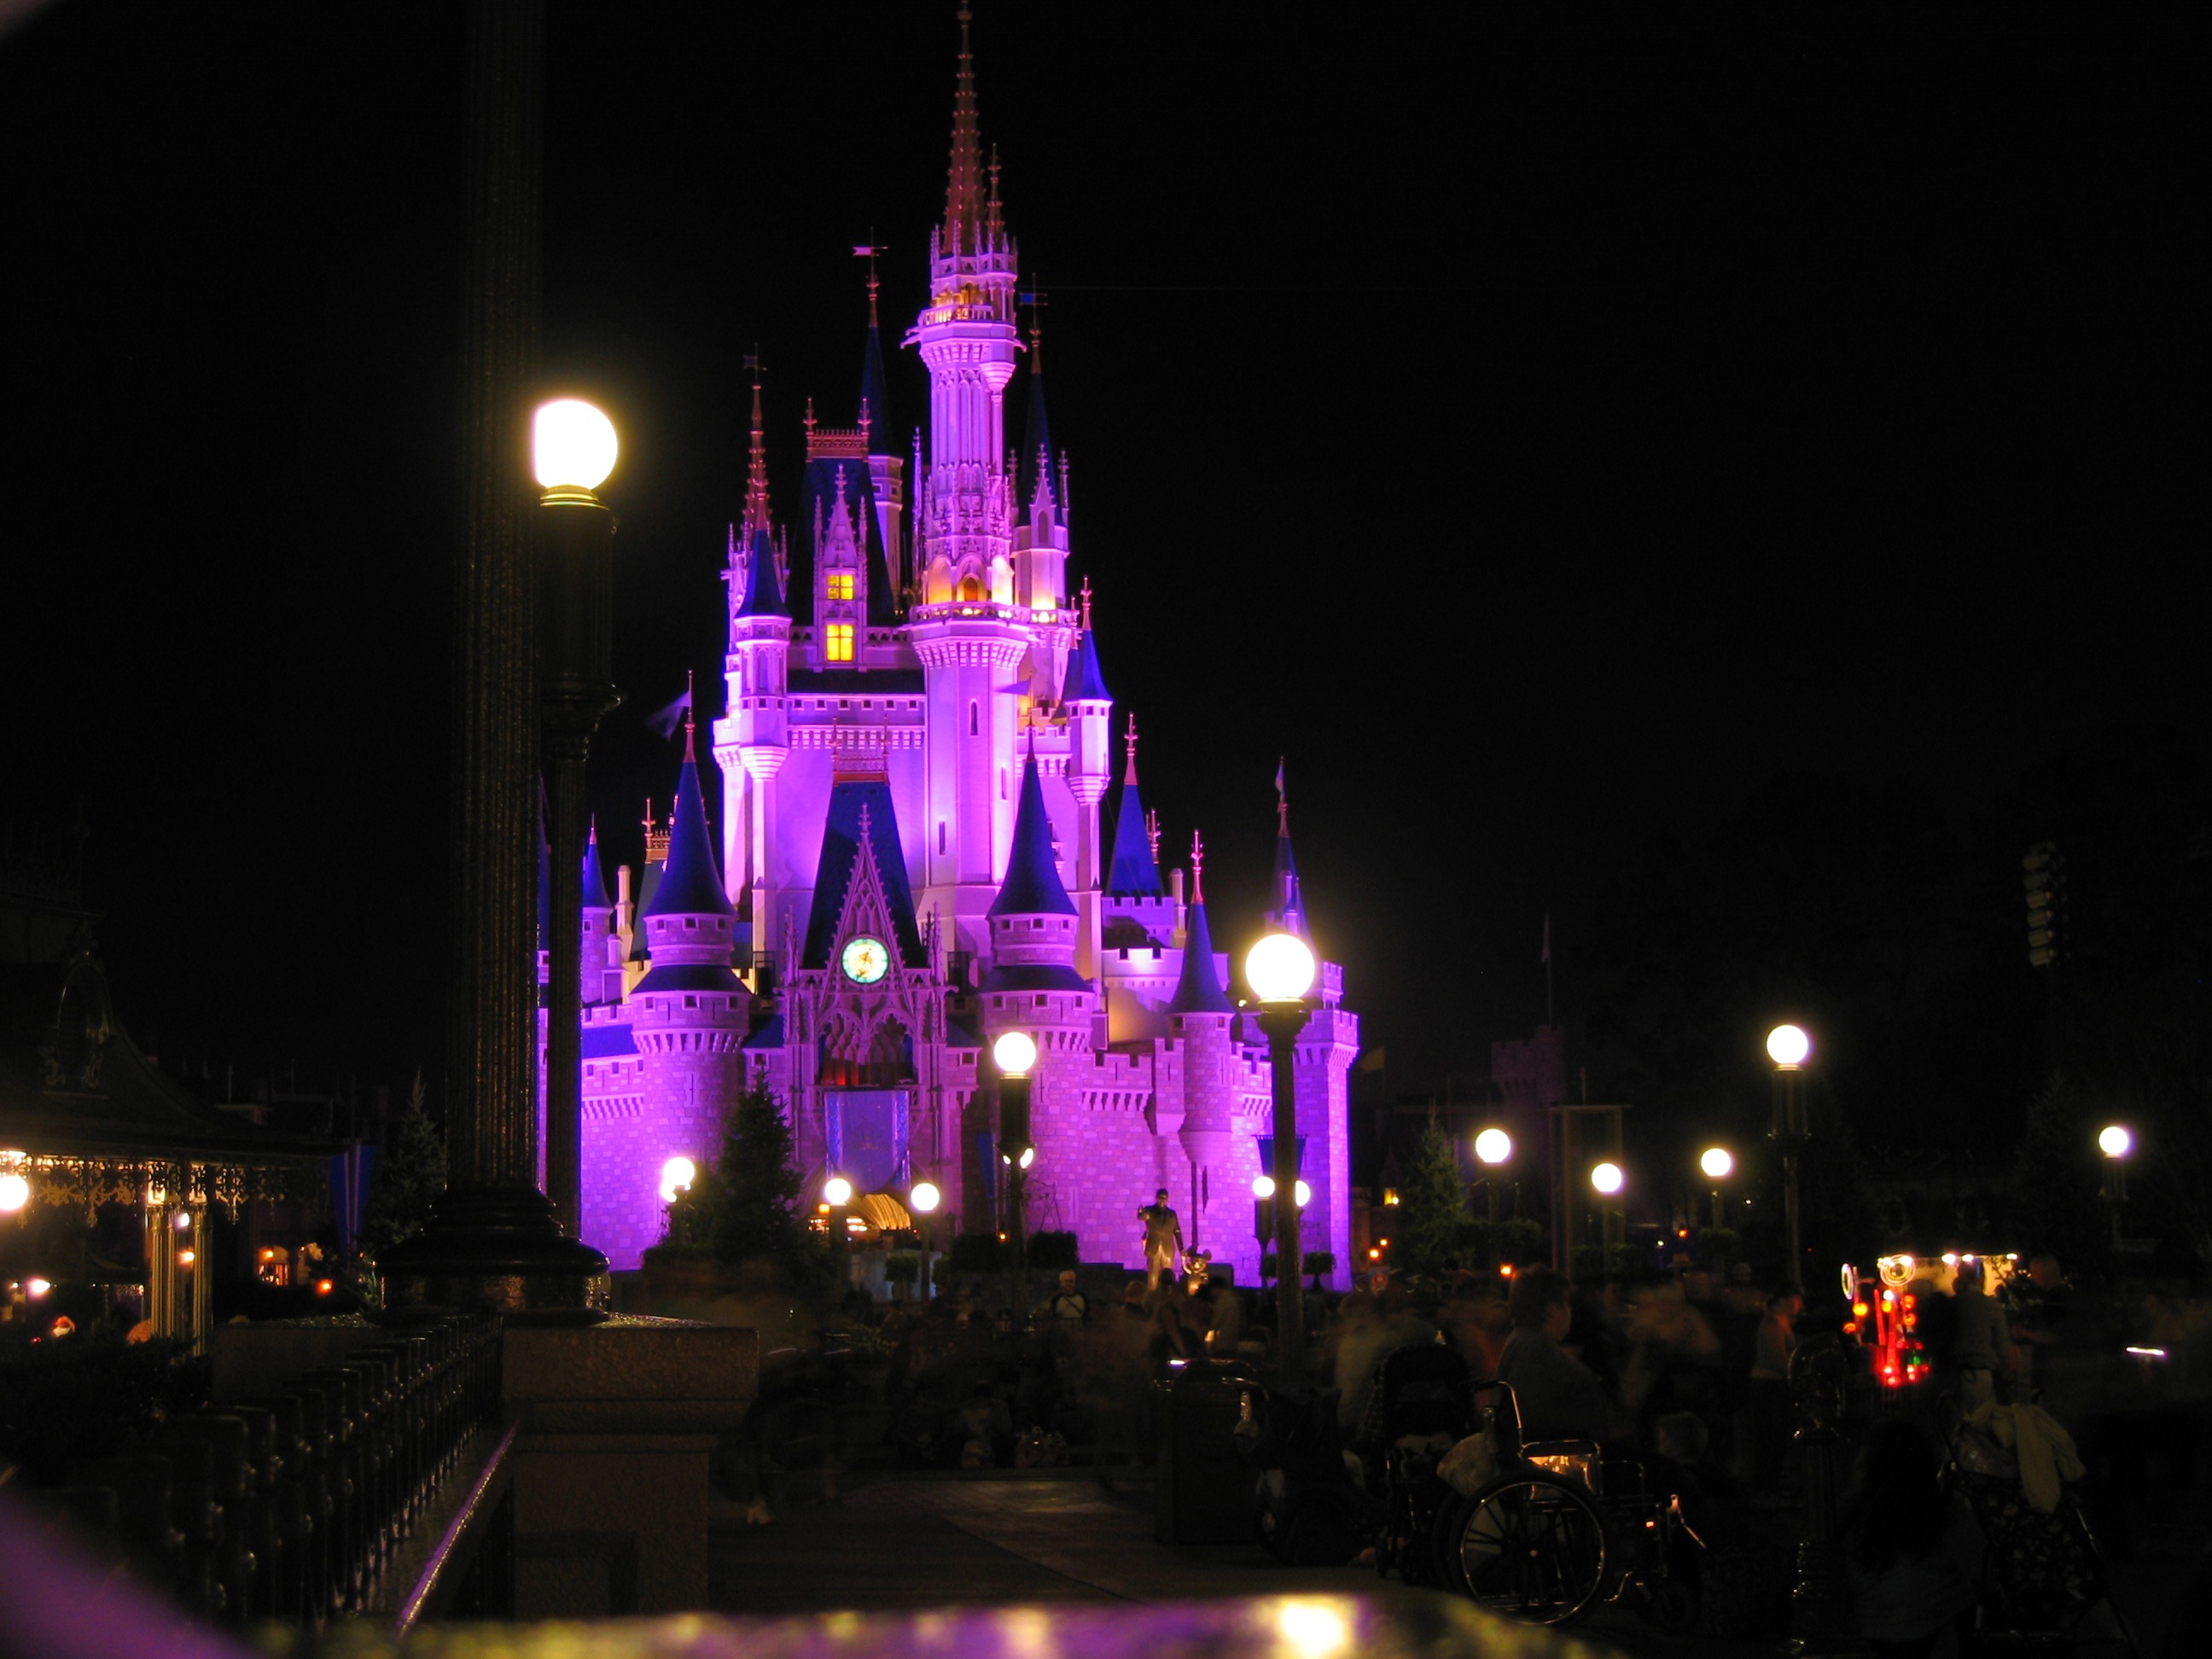
light, night, amusement park, park, romantic, resort, florida, orlando, disneyland, outdoor recreation, magic kingdom, walt disney world, dream castle